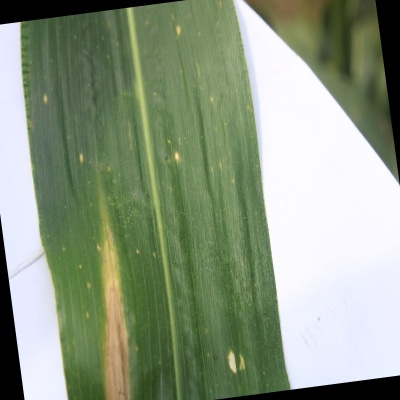
Label: Corn_(Maize)___Leaf_Spot